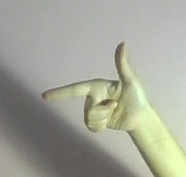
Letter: yaa